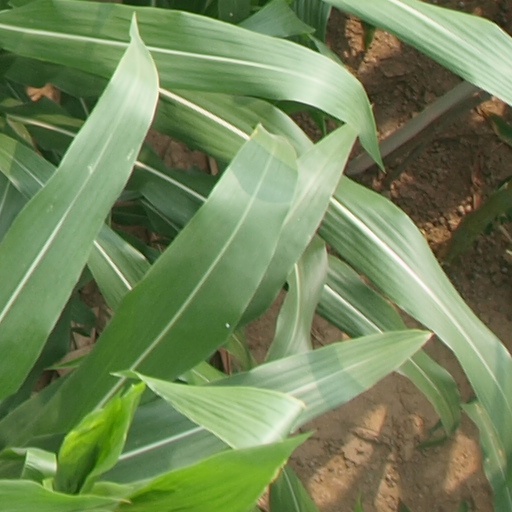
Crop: maize; corn